National symbols of Indonesia

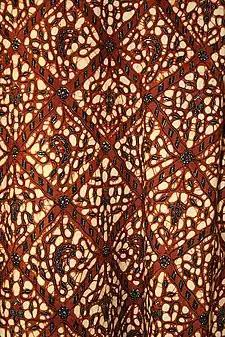
Batik, Indonesian traditional crafts

Some of traditional Indonesian culture, artworks, artforms, and traditions are often widely recognised and promoted to represent Indonesia. Some of popular Indonesian artforms are Balinese dance, Angklung, Wayang, Gamelan and Keris.